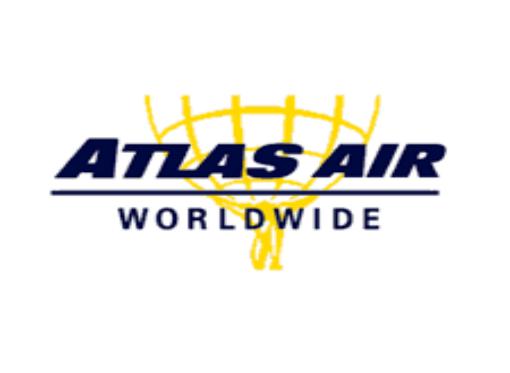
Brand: atlas air
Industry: Transportation